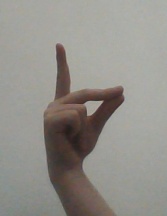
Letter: ta